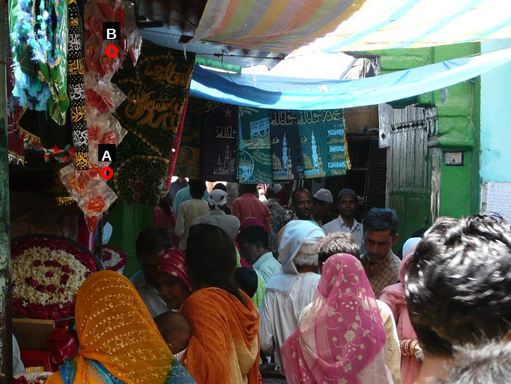
Question: Two points are circled on the image, labeled by A and B beside each circle. Which point is closer to the camera?
Select from the following choices.
(A) A is closer
(B) B is closer
Answer: B